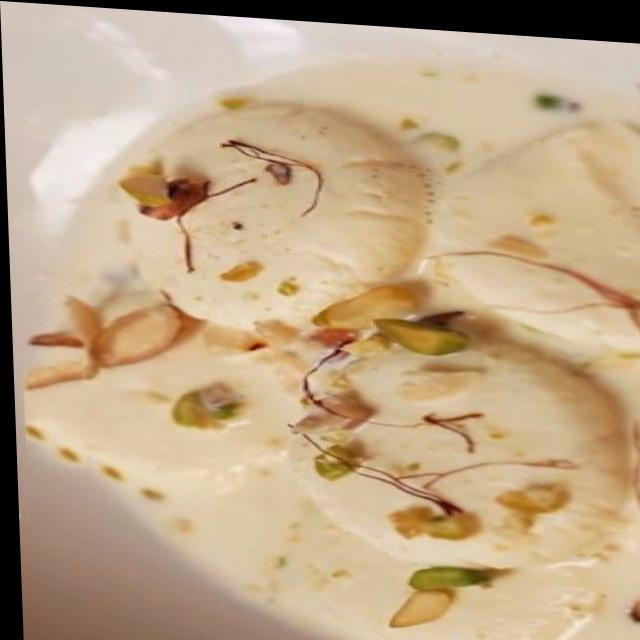
Dish: ras_malai